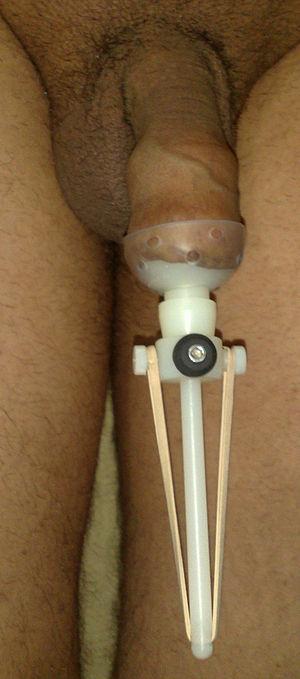
La restauration du prépuce est le processus d'augmentation de la peau du pénis, par des techniques chirurgicales ou des méthodes non chirurgicales d'expansion, visant à remplacer le prépuce qui couvre le gland du pénis. Les hommes souffrant de phimosis peuvent utiliser des techniques similaires à la restauration non chirurgicale du prépuce pour y remédier en élargissant l'ouverture de leur prépuce.